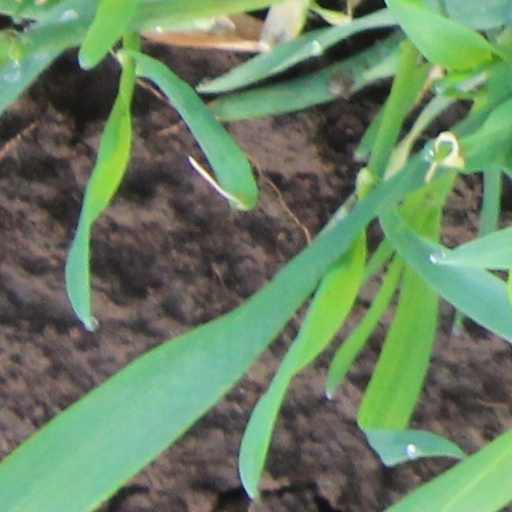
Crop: wheat